Fort Charlotte, Shetland

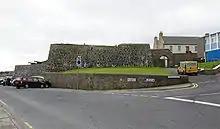
Fort Charlotte, Lerwick, Shetland, Scotland – from the north

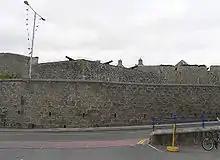
Fort Charlotte, Lerwick, Shetland, Scotland – from Commercial Street

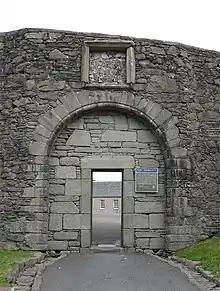
Fort Charlotte, Lerwick, Shetland, Scotland – south gate

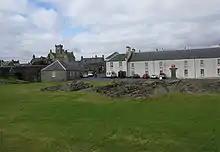
Fort Charlotte, Lerwick, Shetland, Scotland – barracks and west gate

Fort Charlotte in the centre of Lerwick, Shetland, is an artillery fort, roughly five sided, with bastions on each of three landward corners, and half-bastions on the corners of the seaward face.